January 28 incident

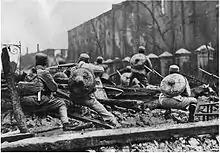
The Chinese 19th Route Army in a defensive position

The January 28 incident or Shanghai incident (January 28 – March 3, 1932) was a conflict between the Republic of China and the Empire of Japan. It took place in the Shanghai International Settlement which was under international control. Japanese army officers, defying higher authorities, had provoked anti-Japanese demonstrations in the International Settlement following the Japanese invasion of Manchuria. In apparent response to a mob attack on Buddhist monks, the Japanese in Shanghai rioted and burned down a factory, killing two Chinese. Heavy fighting broke out, and China appealed to the League of Nations. A truce was finally reached on May 5, calling for Japanese military withdrawal, and an end to Chinese boycotts of Japanese products. It is seen as the first example of a modern war waged in a large city between two heavily equipped armies and as a preview of what was to come during the Second World War.